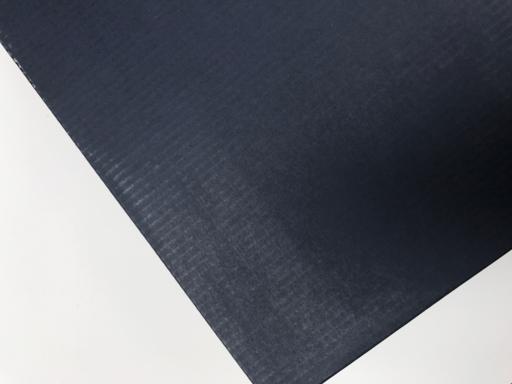
Waste category: cardboard